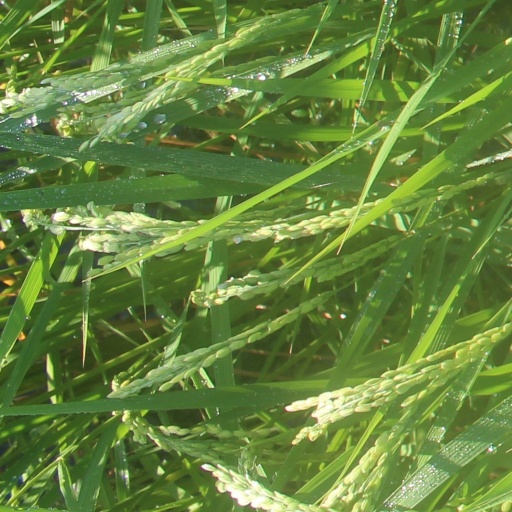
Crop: rice